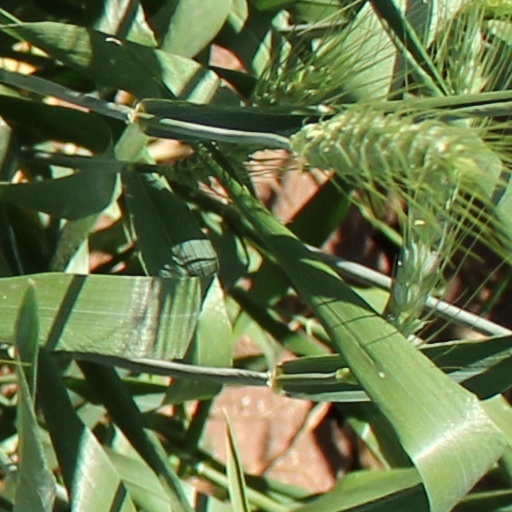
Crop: wheat